Atmospheric circulation

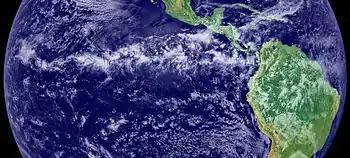
The ITCZ's band of clouds over the Eastern Pacific and the Americas as seen from space

The atmospheric circulation pattern that George Hadley described was an attempt to explain the trade winds. The Hadley cell is a closed circulation loop which begins at the equator. There, moist air is warmed by Earth's surface, decreases in density and rises. A similar air mass rising on the other side of the equator forces those rising air masses to move poleward. The rising air creates a low pressure zone near the equator. As the air moves poleward, it cools, becomes denser, and descends at about the 30th parallel, creating a high-pressure area. The descended air then travels toward the equator along the surface, replacing the air that rose from the equatorial zone, closing the loop of the Hadley cell. The poleward movement of the air in the upper part of the troposphere deviates toward the east, caused by the coriolis acceleration. At the ground level, however, the movement of the air toward the equator in the lower troposphere deviates toward the west, producing a wind from the east. The winds that flow to the west (from the east, easterly wind) at the ground level in the Hadley cell are called the trade winds.